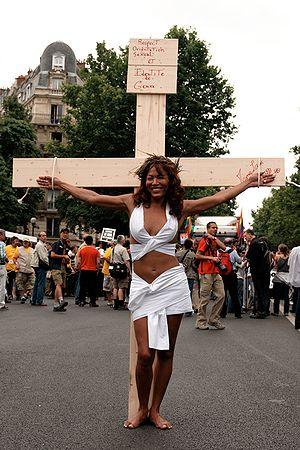
Monica León, transgenre argentine, posant en Christ (sur le panneau